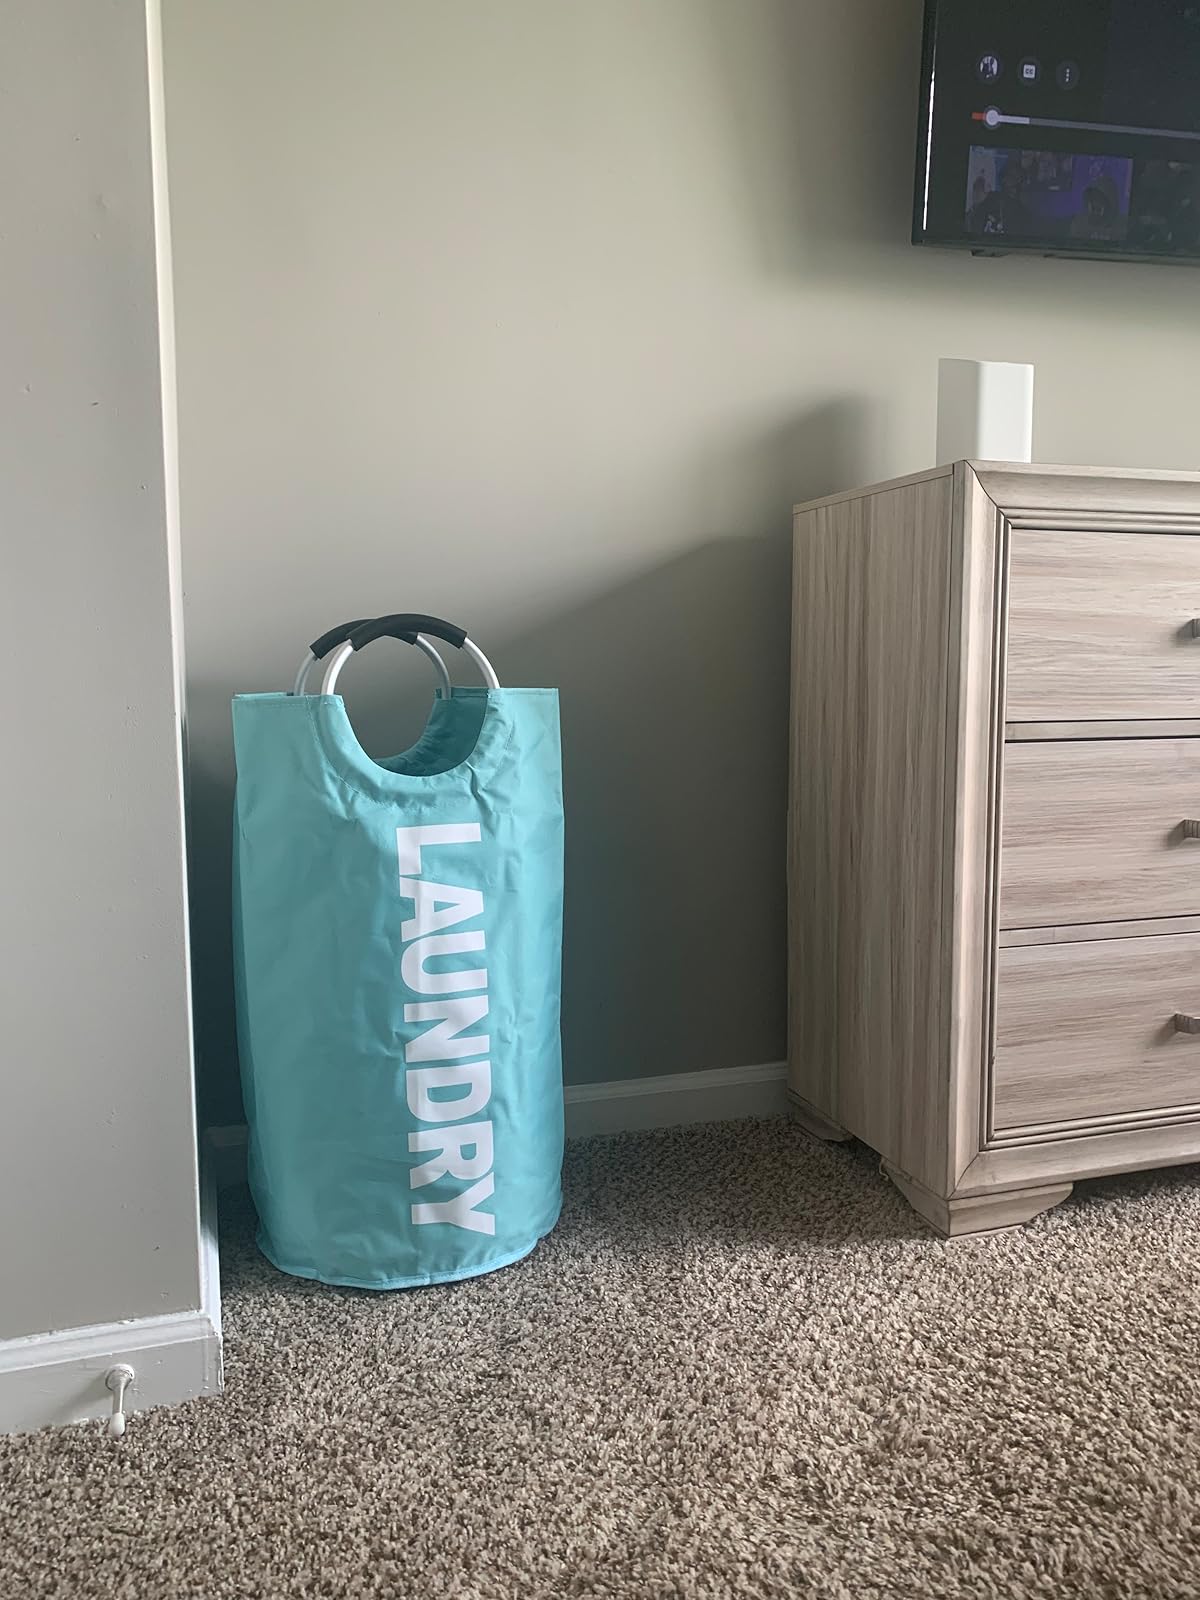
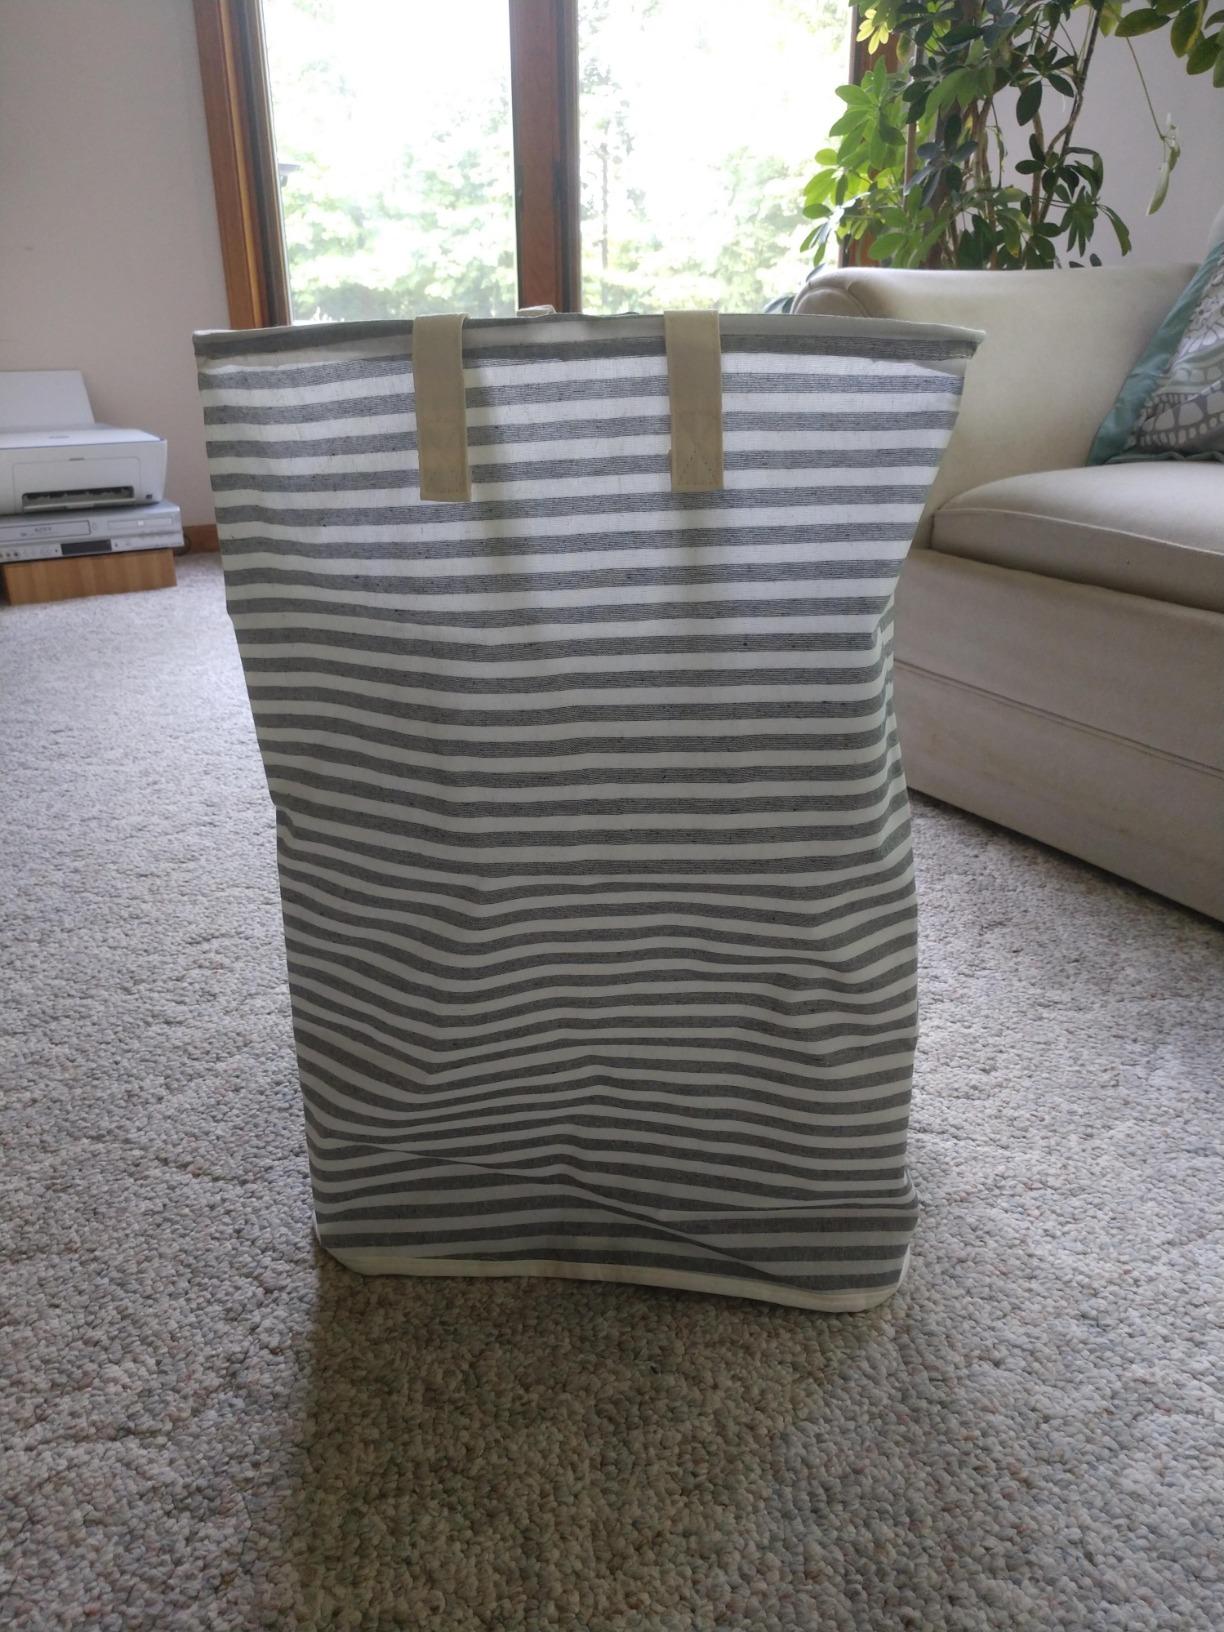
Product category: items_hamper
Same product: no